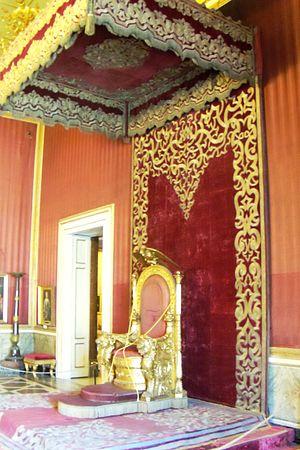
Le palais royal de Naples est l'une des quatre résidences royales utilisées par les Bourbons durant le royaume des Deux-Siciles. Il clôture la symétrie de la monumentale Piazza del Plebiscito, face à la façade néoclassique de la Basilique San Francesco di Paola.